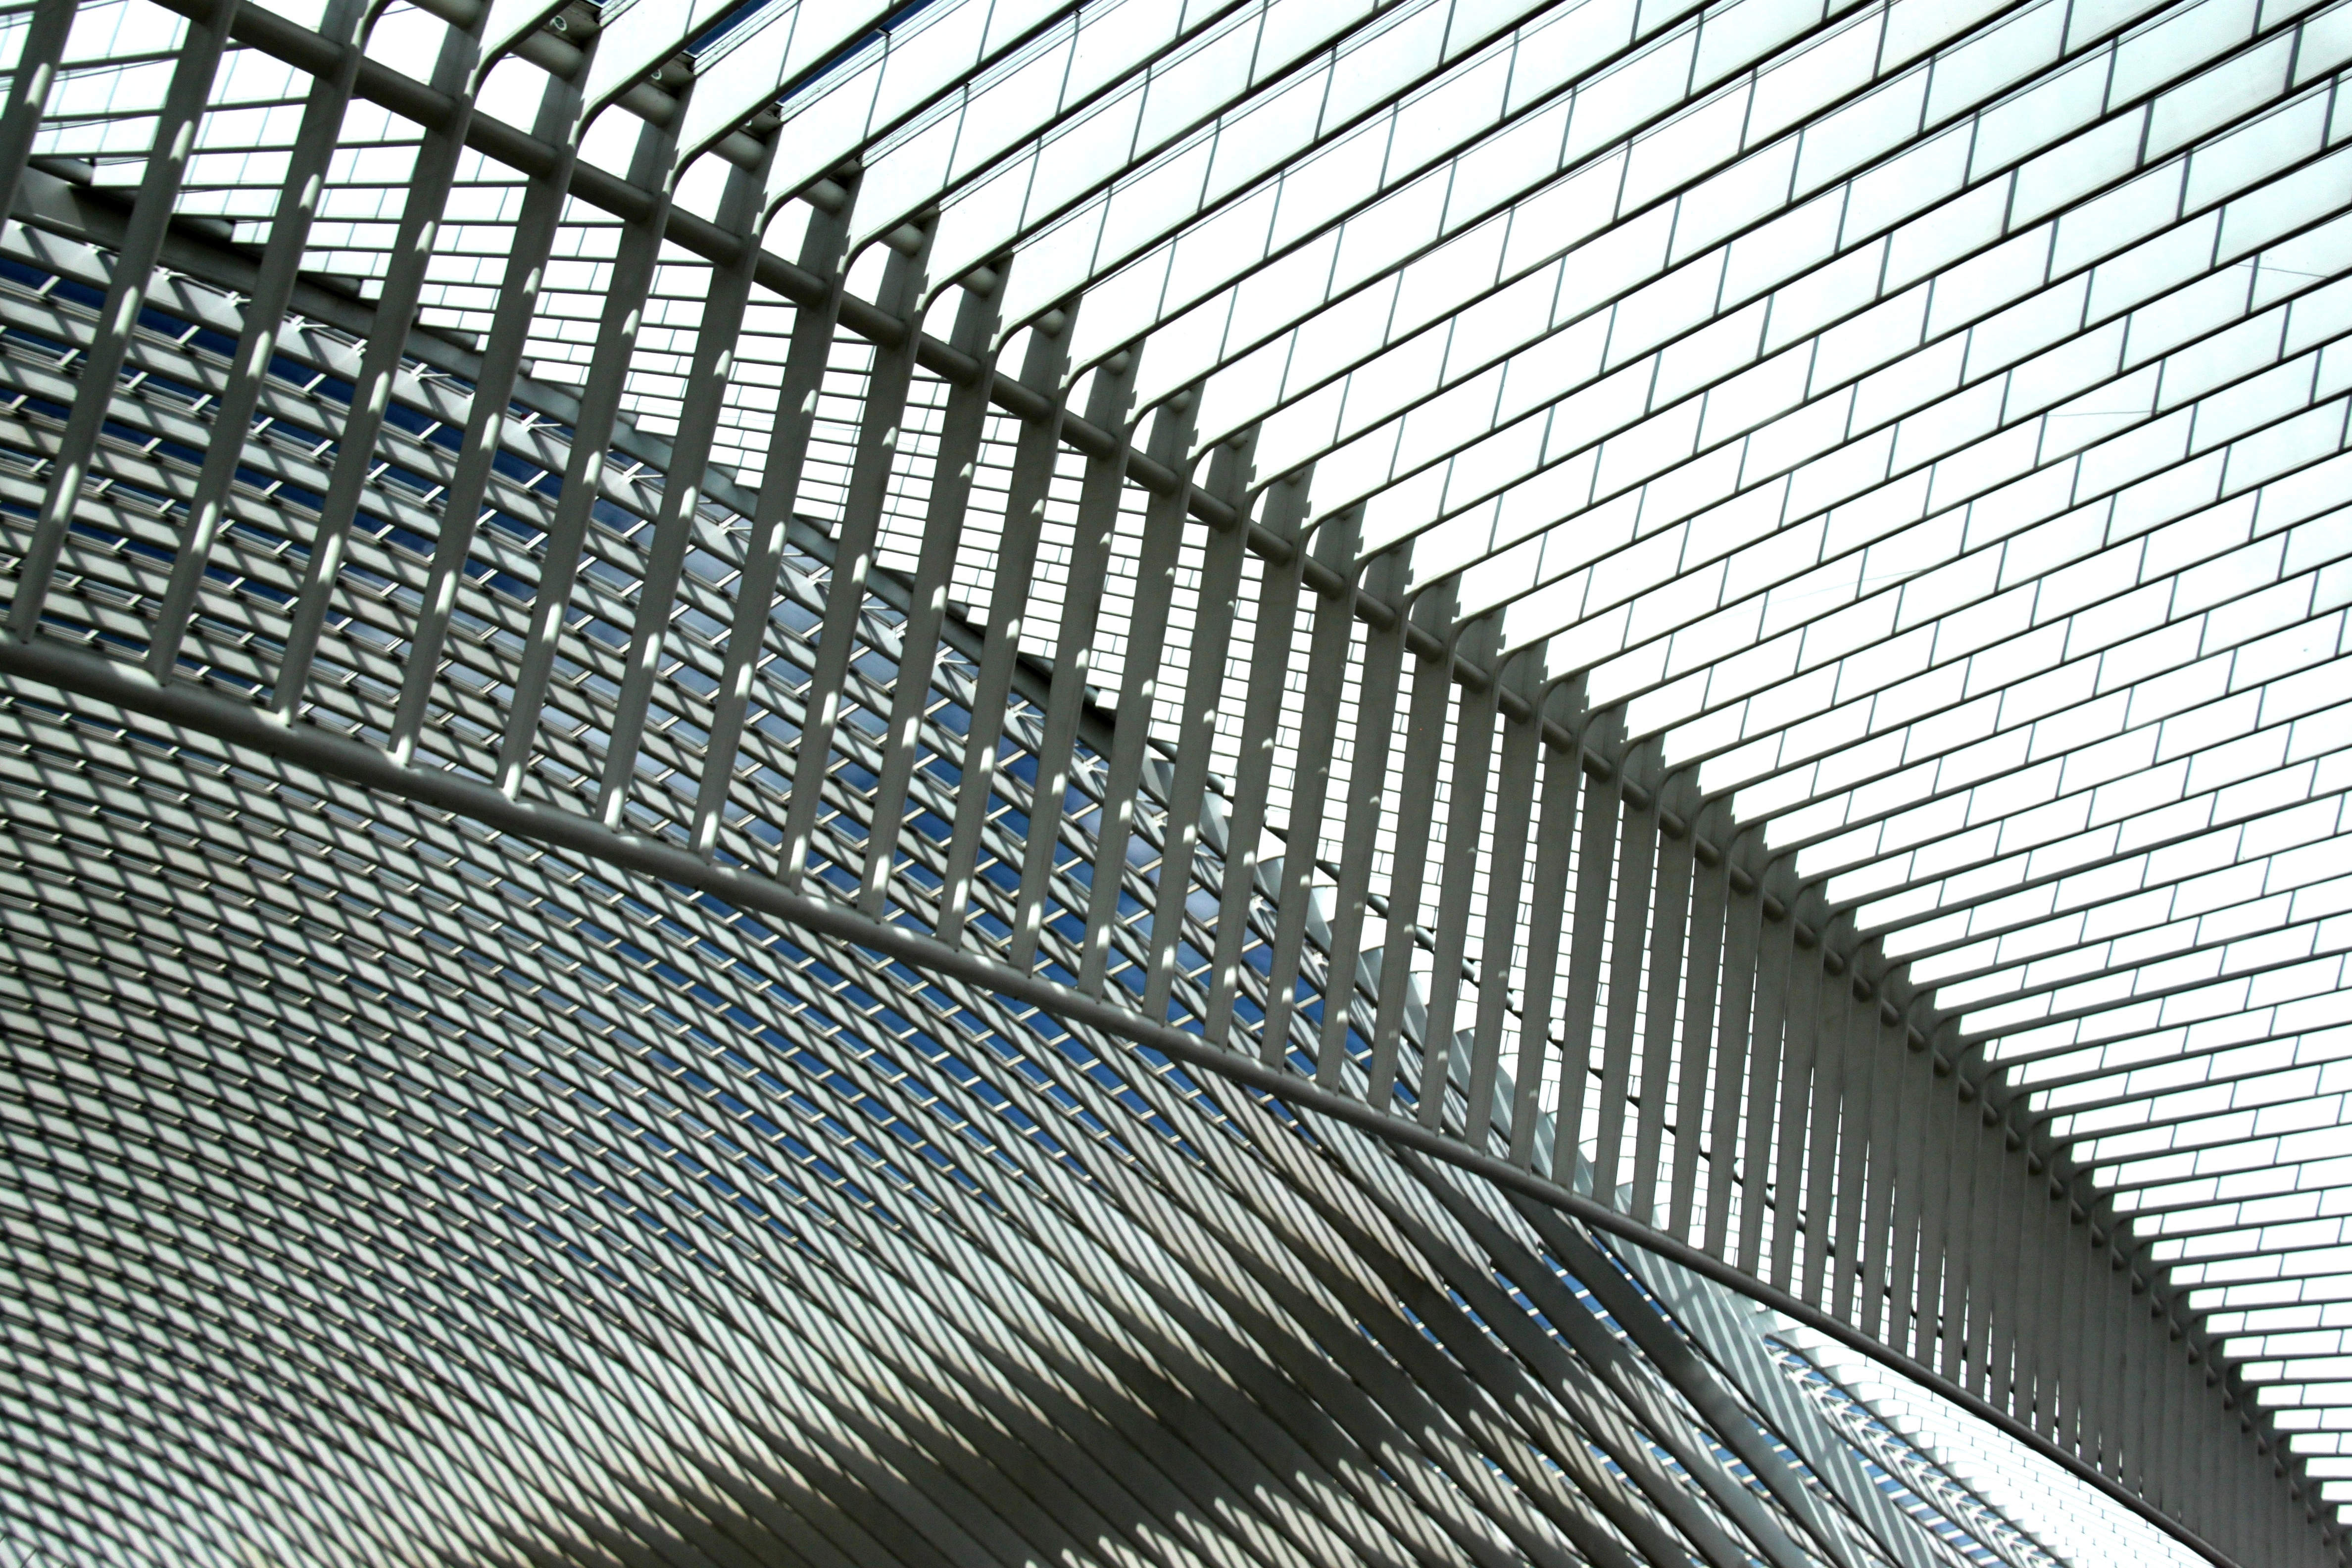
wing, architecture, roof, skyscraper, line, metal, train station, material, net, symmetry, mesh, iron, railway station, calatrava, liege, santiago calatrava, cork guillemins, outdoor structure, chain link fencing